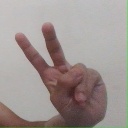
अक्षर: ऐ